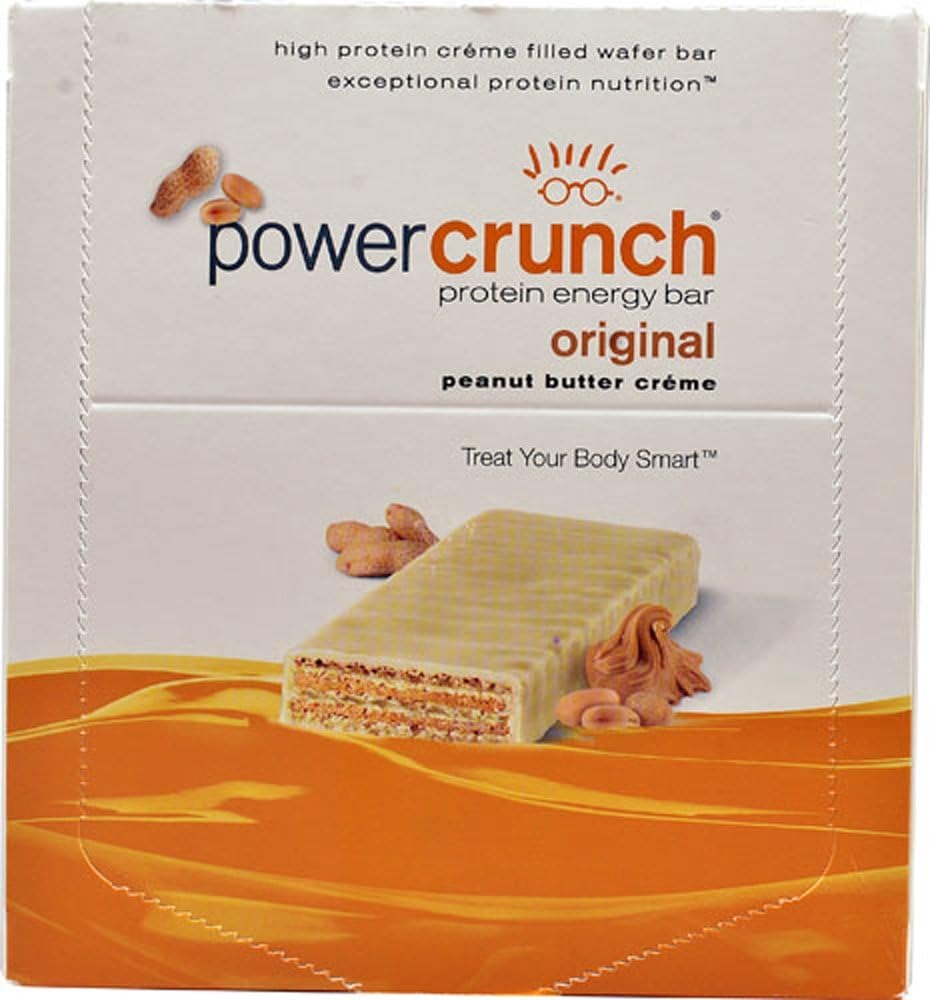
Item Name: Power Crunch Bar - Peanut Butter Cream - Case of 12 - 1.4 oz
Bullet Point 1: HIGH-PROTEIN INDULGENCE: These Peanut Butter Creme Protein Bars offer a guilt-free, delicious snack that's packed with protein, ideal for fueling your active lifestyle.
Bullet Point 2: PEANUT BUTTER FLAVOR: Experience the mouthwatering combination of creamy peanut butter and a delicate wafer crunch in every bite.
Bullet Point 3: IRRESISTIBLE AND SATISFYING: These Protein Bars deliver a heavenly taste that will satisfy your cravings and leave you wanting more.
Bullet Point 4: ON-THE-GO CONVENIENCE: Designed for busy individuals, Peanut Butter Creme Protein Bars are individually wrapped for easy portability. They make the perfect on-the-go snack or a quick protein boost between meals or workouts.
Bullet Point 5: LOW SUGAR, HIGH FIBER: Unlike traditional protein bars, these bars contain low percentage of sugar and are rich in dietary fiber, keeping you satisfied without the sugar crash. Stay energized and feel great throughout the day.
Product Description: This creamy, crunchy wafer protein bar is a peanut butter lover’s oasis. This delicious and iconic crème-filled wafer bar is packed with 13g of super protein featuring High-DH whey hydrolysates, only 6g of sugar, and NO sugar alcohols. These Original Peanut Butter Crème protein bars are an ideal on-the-go snack to satisfy hunger in between meals, as a pre-workout or post-workout protein snack, or if you are simply craving something crunchy and sweet.
Value: 16.8
Unit: Ounce

Price: 33.42